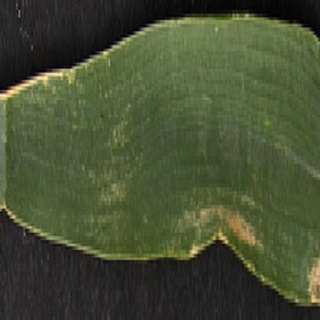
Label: healthy_wheat